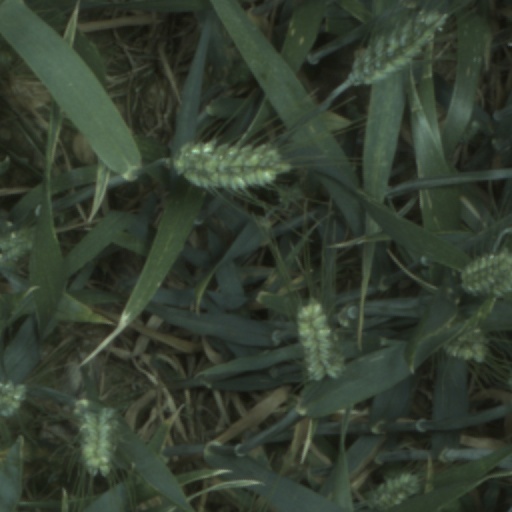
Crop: wheat